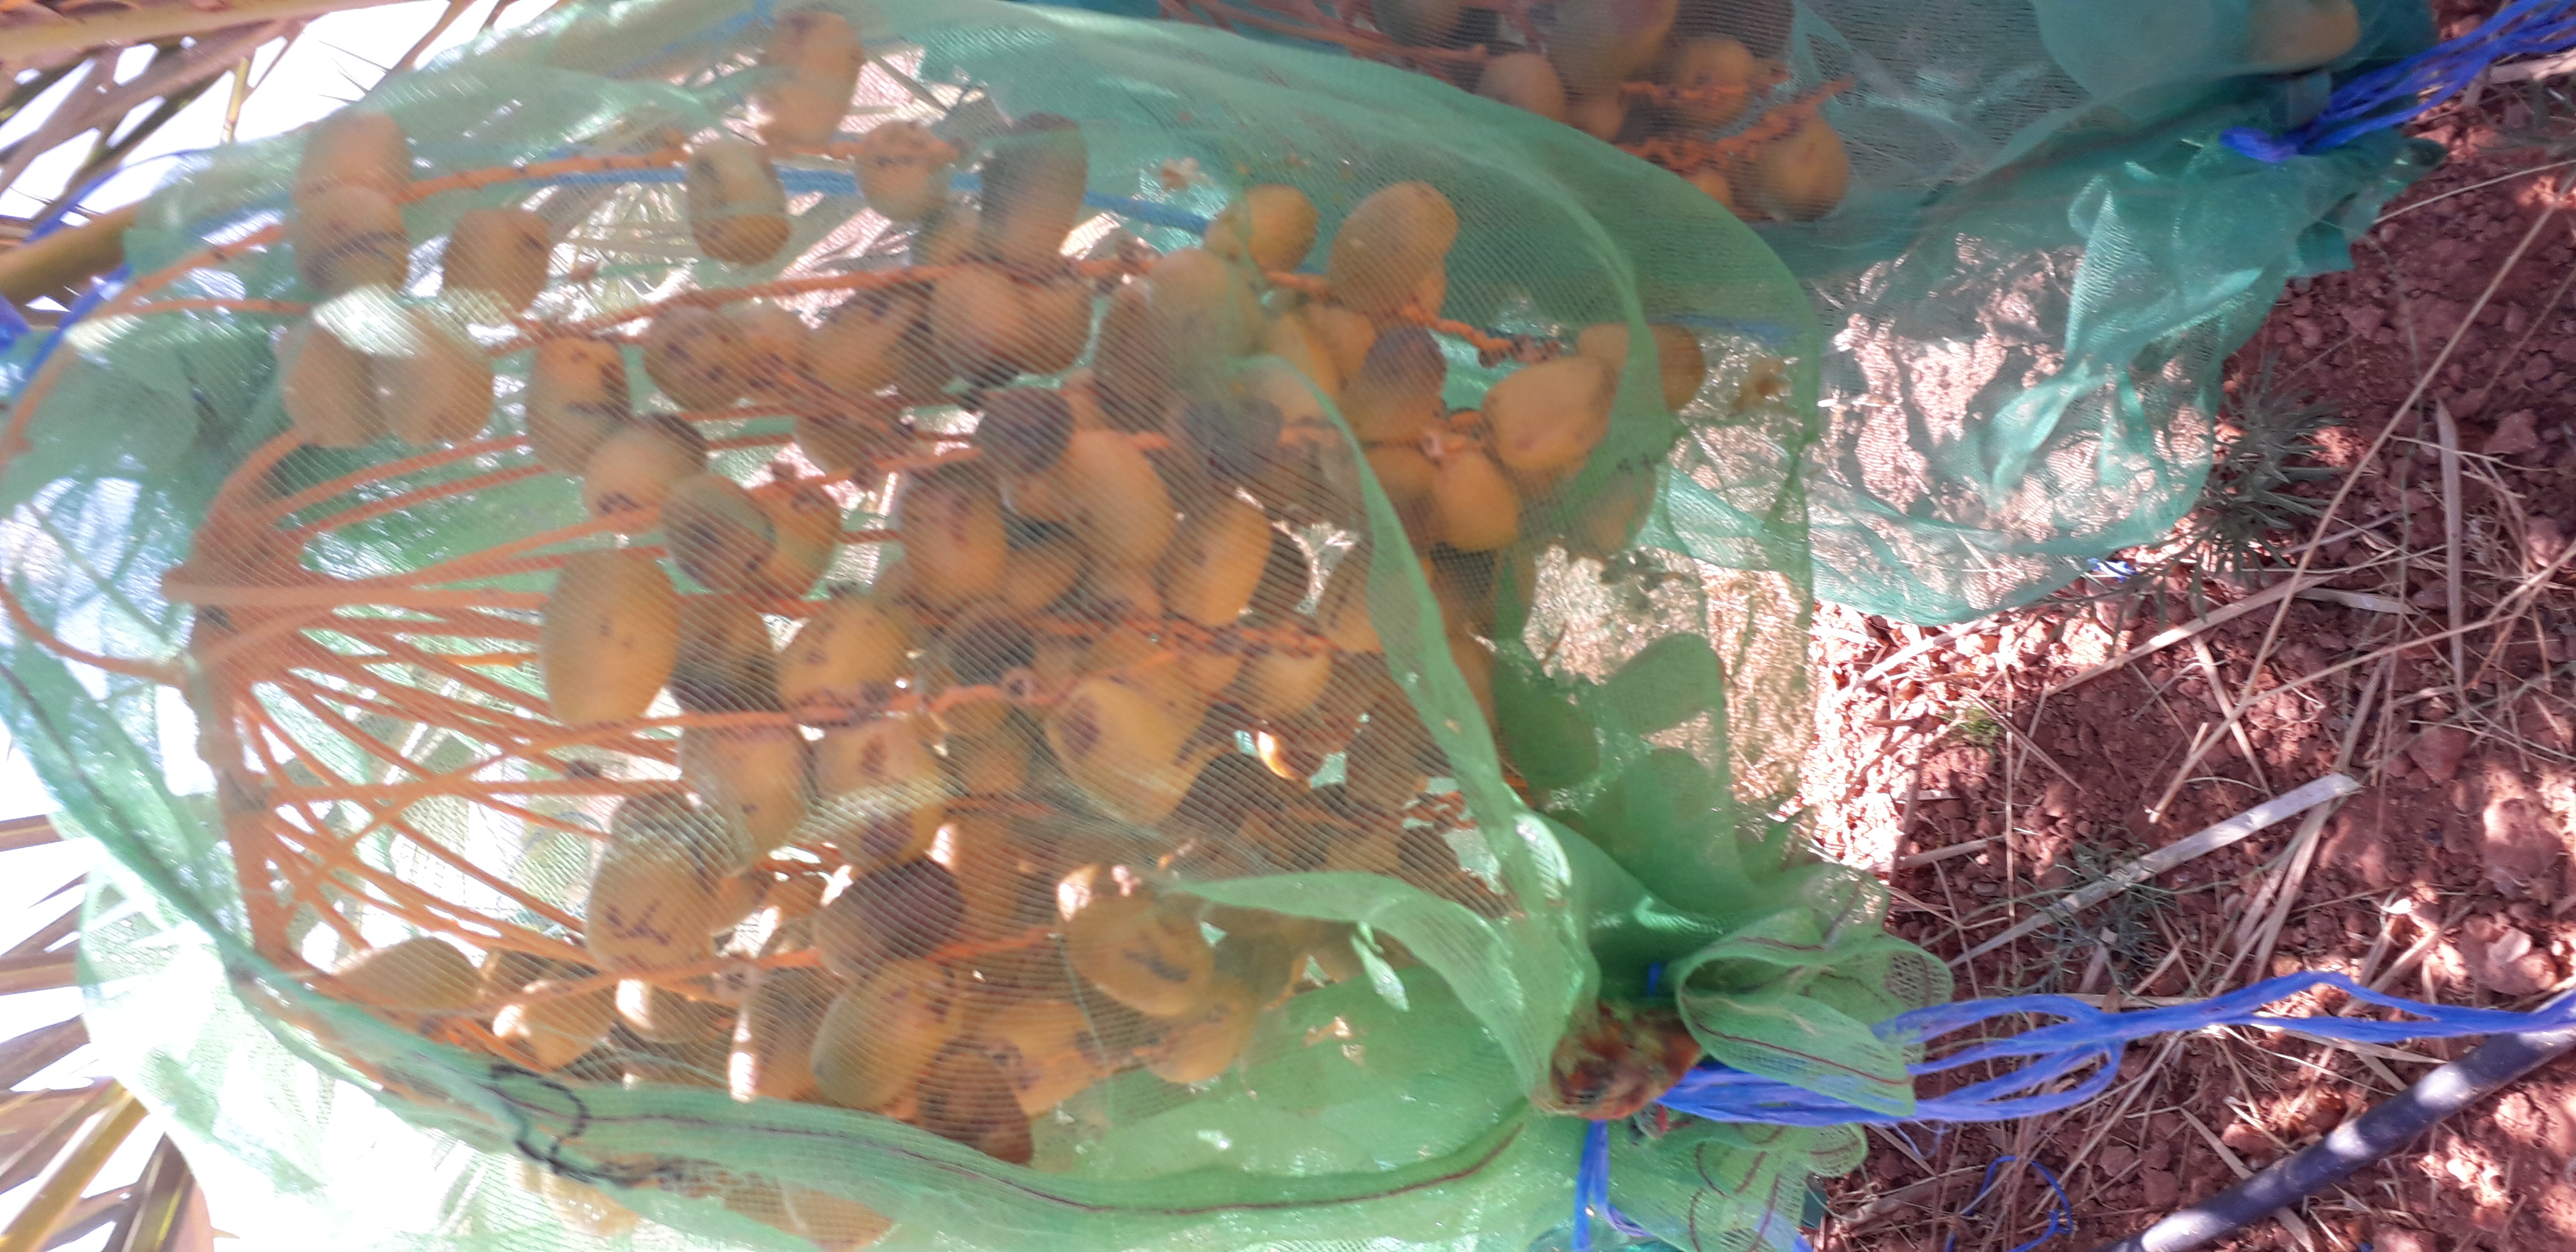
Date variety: Boufagous